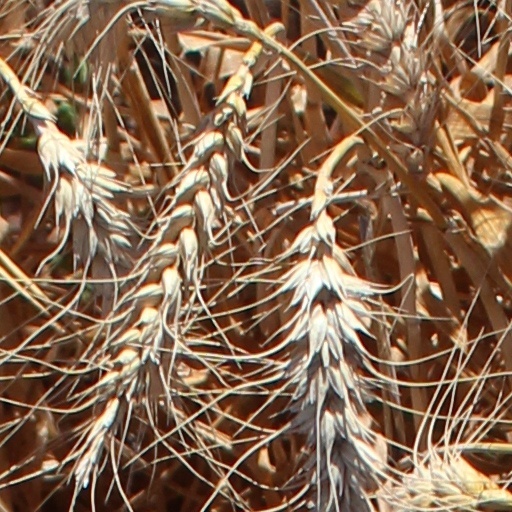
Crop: wheat